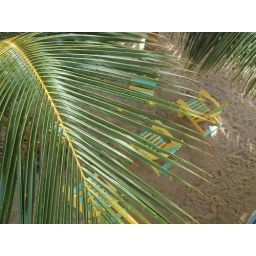
i love this picture! just some chairs below our balcony